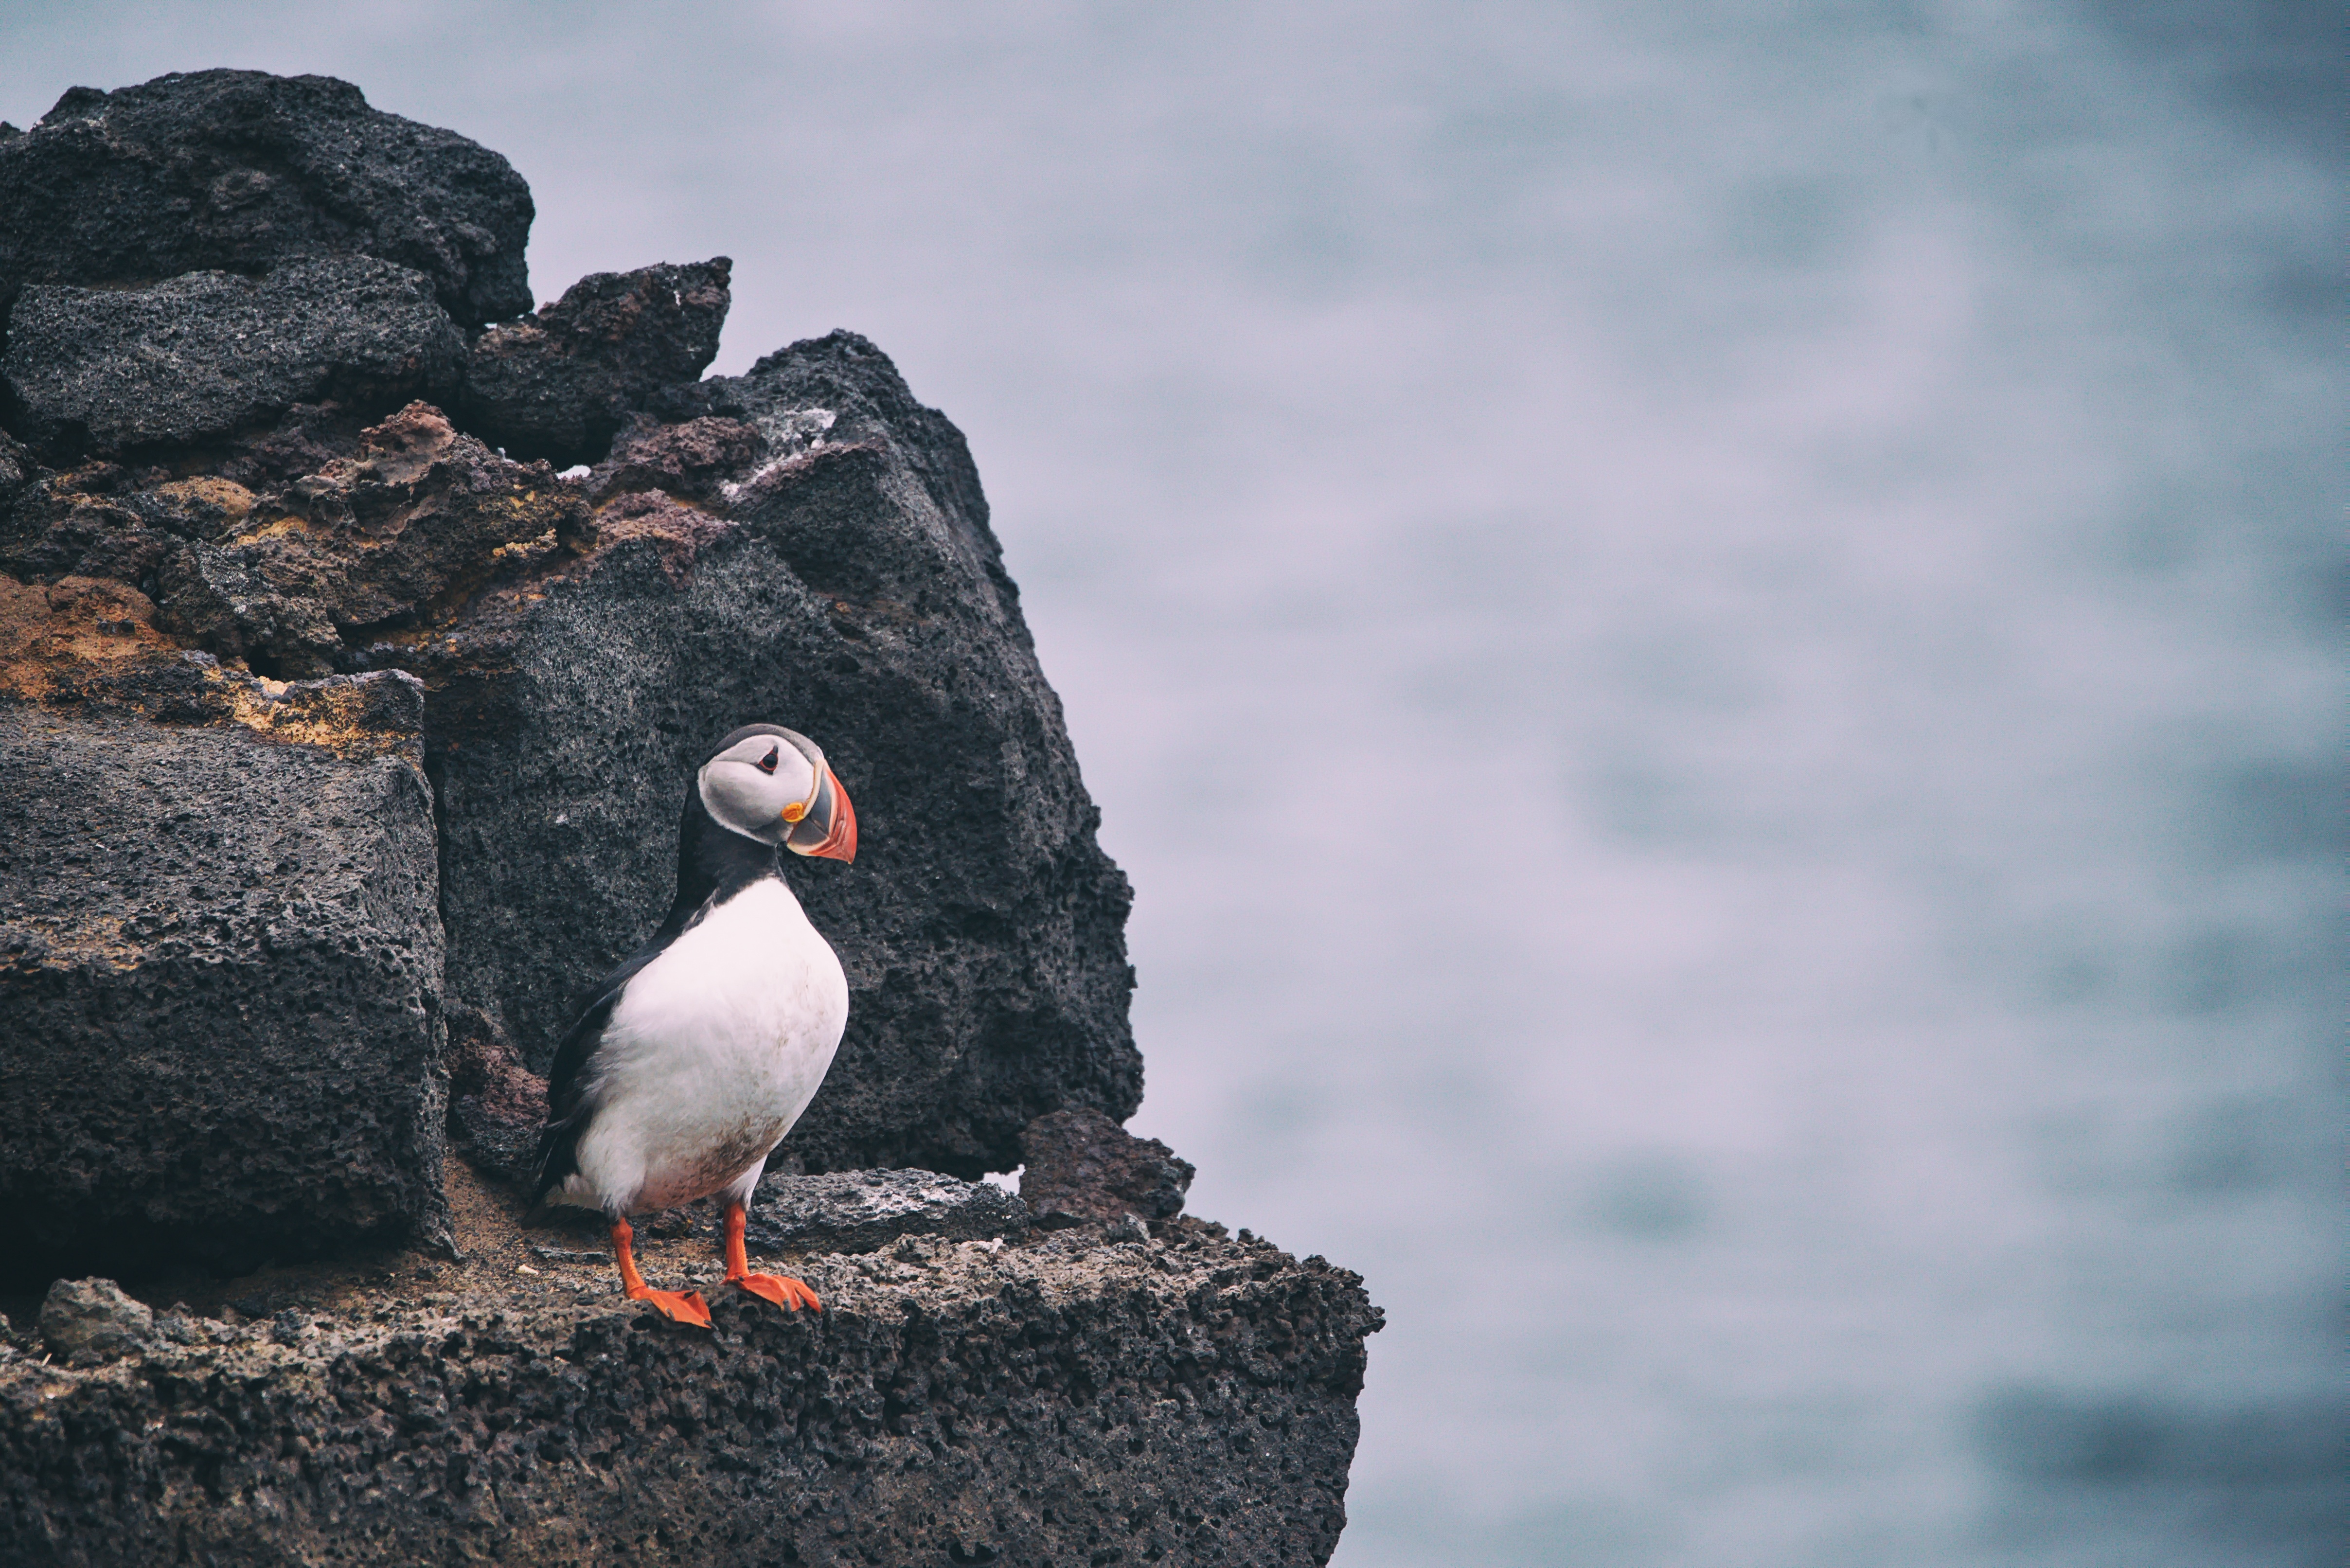
sea, rock, bird, seabird, beak, blue, aquatic bird, puffin, vertebrate, charadriiformes